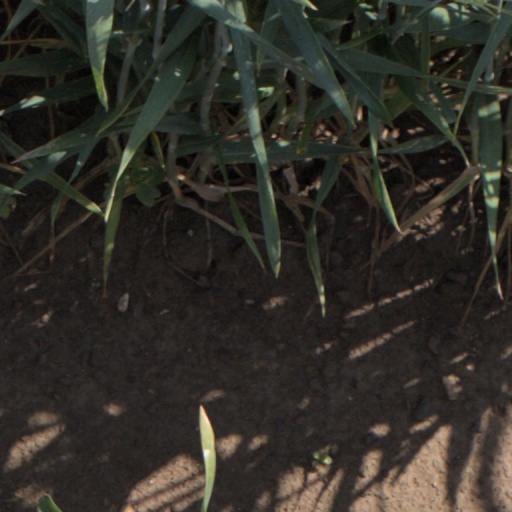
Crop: wheat